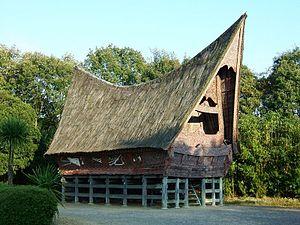
Les Batak Toba sont un des groupes batak, une population du nord de l'île indonésienne de Sumatra. Ils étaient environ deux millions en 1991. Ils habitent la région à l'est, au sud et à l'ouest du lac Toba, ainsi que l'île de Samosir et parlent le batak toba.
Le nom de Batak désigne en Indonésie une ethnie de plus de six millions de personnes, vivant dans la province de Sumatra du Nord. Les Bataks se répartissent en 6 groupes qui partagent des traits linguistiques et culturels communs. En particulier, ces groupes se considèrent descendants des mêmes ancêtres. Ce sont :
Le lac Toba est un lac de 100 km de long sur 35 km de large situé au milieu de la partie nord de l'île indonésienne de Sumatra à 905 m d'altitude. C'est le plus grand lac volcanique du monde, sa profondeur maximale avérée est de 505 m.